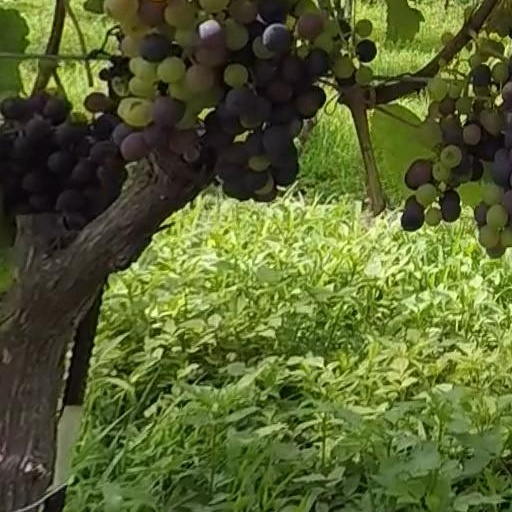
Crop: grape